Calabrian Tarantella

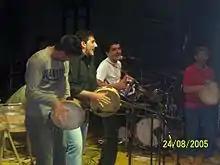
Tarantella players

Calabrian tarantella, known in Italian as tarantella calabrese, is a generic term to include different musical-dancing expressions spread in Calabrian peninsula and different from other southern Italian dances called simply tarantella. It is played and danced during religious festivals and other social occasions. In recent times the tradition has been revived as new groups are taking an interest in instruments which had been falling into obscurity; they played "ad usu anticu" (in the old/traditional way) or they modernised the sound adding a bassline or new sounds.